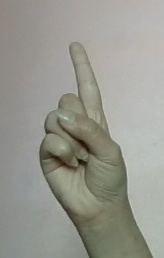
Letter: bb